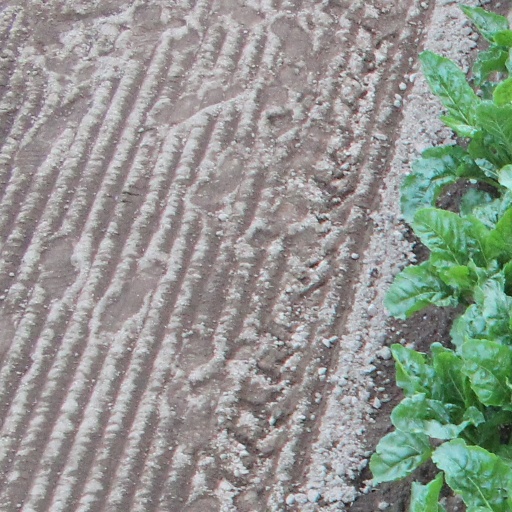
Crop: sugar beet